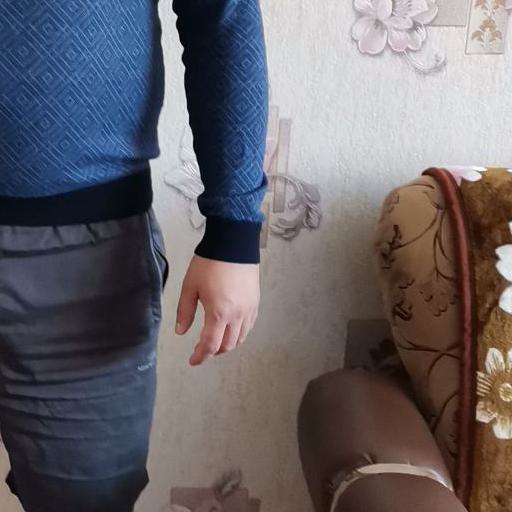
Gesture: no_gesture